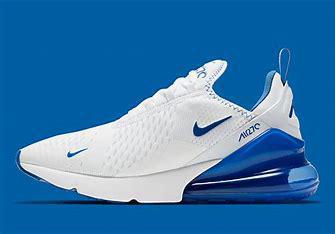
Brand: Nike
Model: Air Max 270 Go